1998 Major League Baseball home run record chase

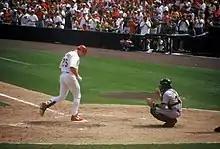
McGwire crossing home plate for a home run in a July 1998 game against the Houston Astros. He hit his 38th–40th home runs of the season in that series.

The three remained competitive entering August, a period which saw McGwire go on a season-high eight-game home run drought. After hitting a home run on August 8, McGwire's lead had dwindled to two, his 46 home runs just above Sosa's 44 and Griffey's 41. His relative lull in production continued, hitting only three home runs over the next ten days. His pace at the end of August 18, 61.9 would be his lowest for the rest of the season. On August 19, he returned to form, hitting two home runs and beginning the stretch that would see him hit 23 home runs in his final 39 games. Sosa, meanwhile, had followed up his 20 home runs in June with a combined total of only 22 for July and August. At the end of the month, however, the two sluggers were locked at 55 home runs, putting them on pace for about 65 in total and, for the first time in 37 years, leaving the single-season home run record in imminent jeopardy. They were also each one short of Hack Wilson's National League record. By this point, Griffey's total of 47 home runs left him well behind the pace of his two rivals, indicating that even in the event he could pass Maris's total, it would be unlikely that he would also be able to beat McGwire and Sosa. Griffey would finish the season with 56 home runs, matching his total from the previous season but still 5 home runs short of Maris' record.